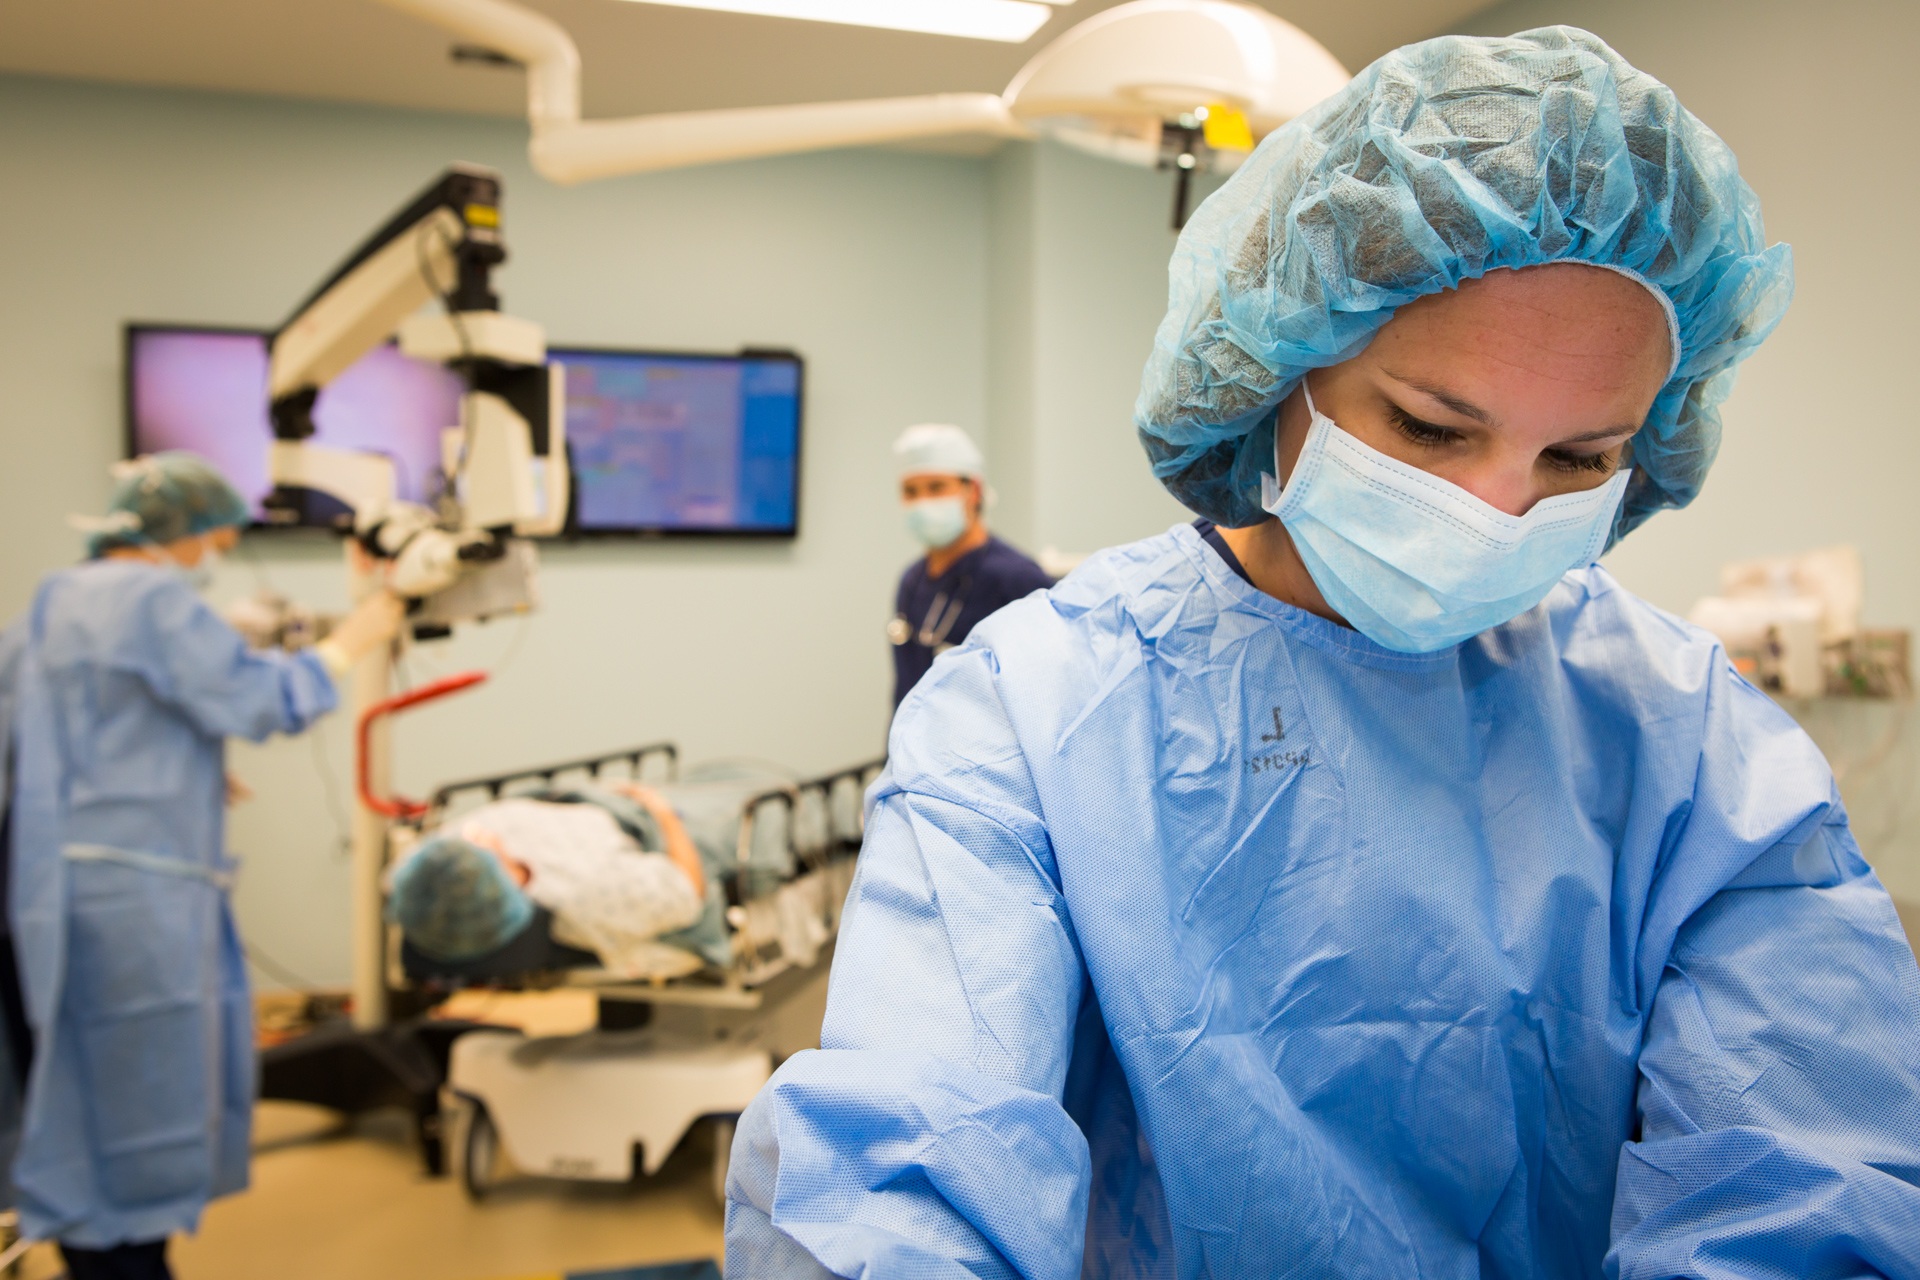
person, female, young, biology, care, professional, health, eye, vision, correction, clinic, medical, surgery, healthcare, operation, surgeon, anesthesiologist, surgical technologist, operating theater